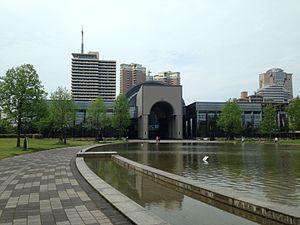
Le musée municipal de Fukuoka est un musée situé à Fukuoka, au Japon, ouvert en 1990. L'exposition permanente, qui raconte l'histoire de Fukuoka, est organisée en onze sections, dont celles se concentrant sur le sceau d'or du roi de Na, le clan Kuroda et le Hakata Gion yamakasa.